Political positions of Kevin McCarthy

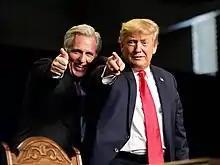
McCarthy with Donald Trump in Bakersfield, California, in 2019

Kevin McCarthy is an American politician who served as the 55th speaker of the United States House of Representatives. Below is a list of his political positions.